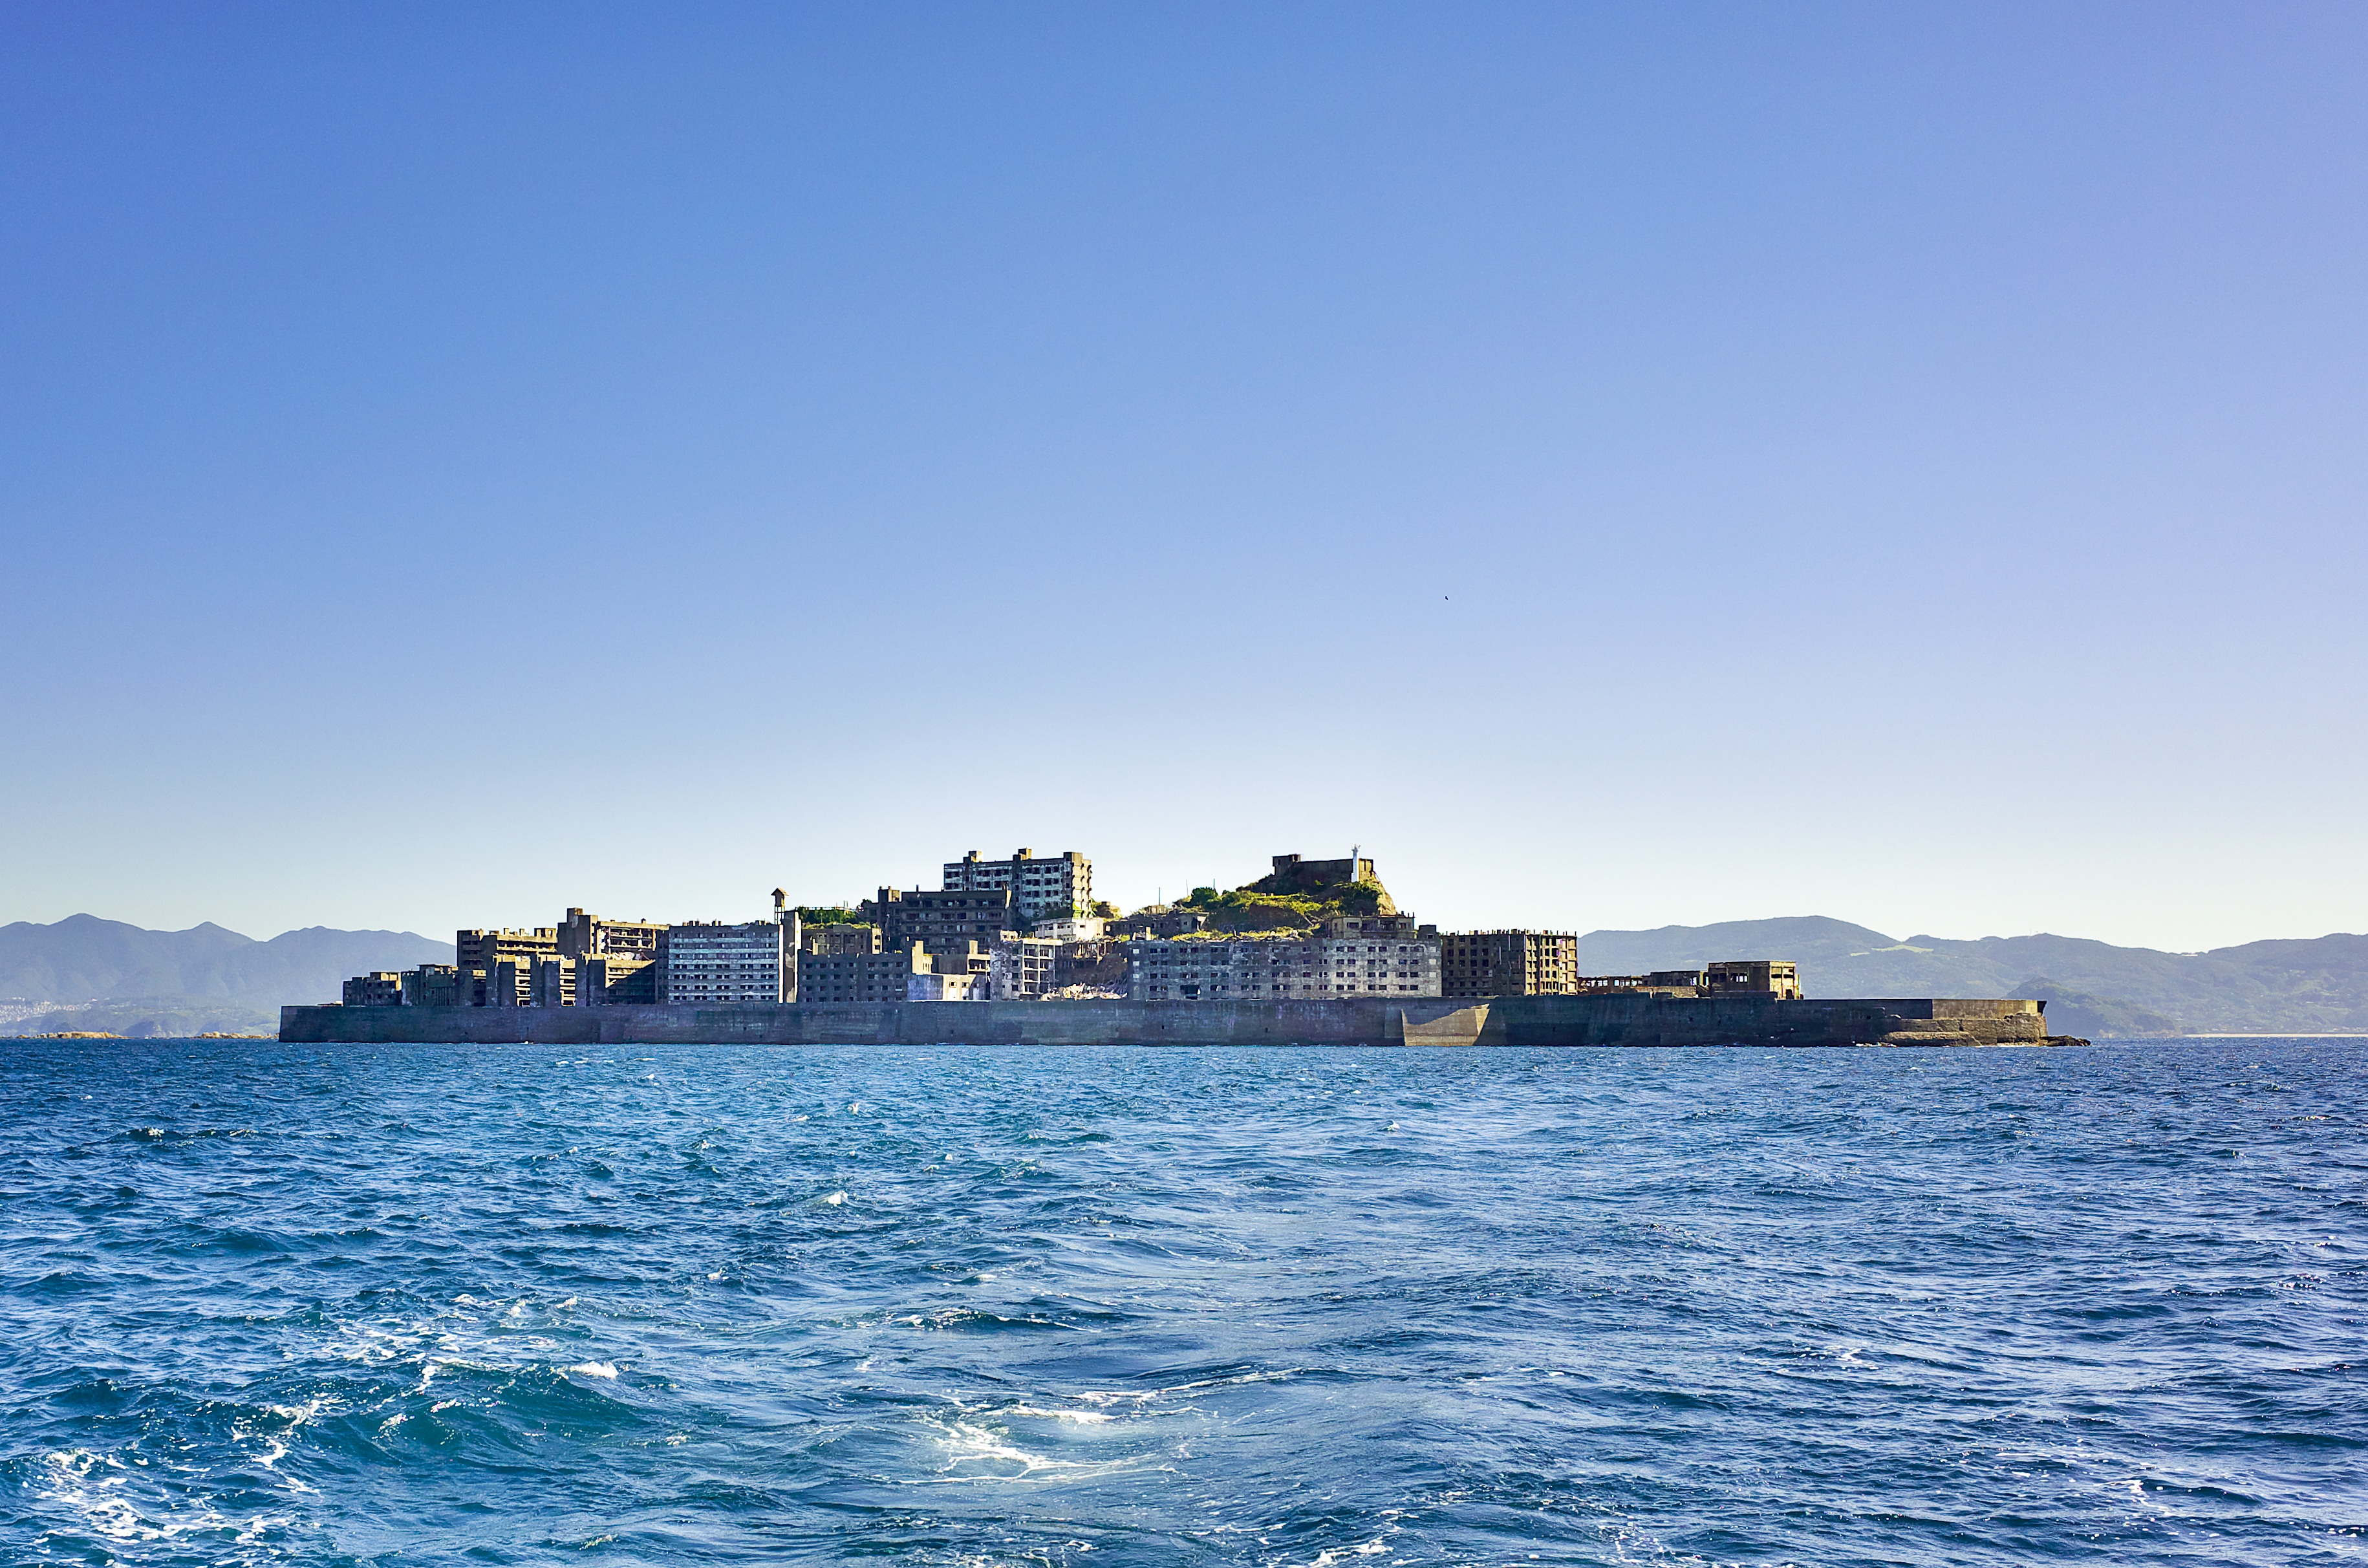
sea, coast, ocean, horizon, wave, building, ship, vehicle, bay, island, harbor, port, japan, ferry, nagasaki, watercraft, cape, passenger ship, warship island, coal mine, apartment house, high density, building group